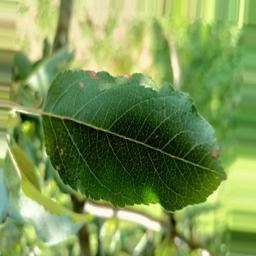
Label: Alternaria